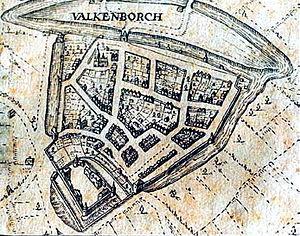
Fauquemont est une ville néerlandaise, située au sud de la province de Limbourg. C'est le chef-lieu de la commune de Fauquemont-sur-Gueule.